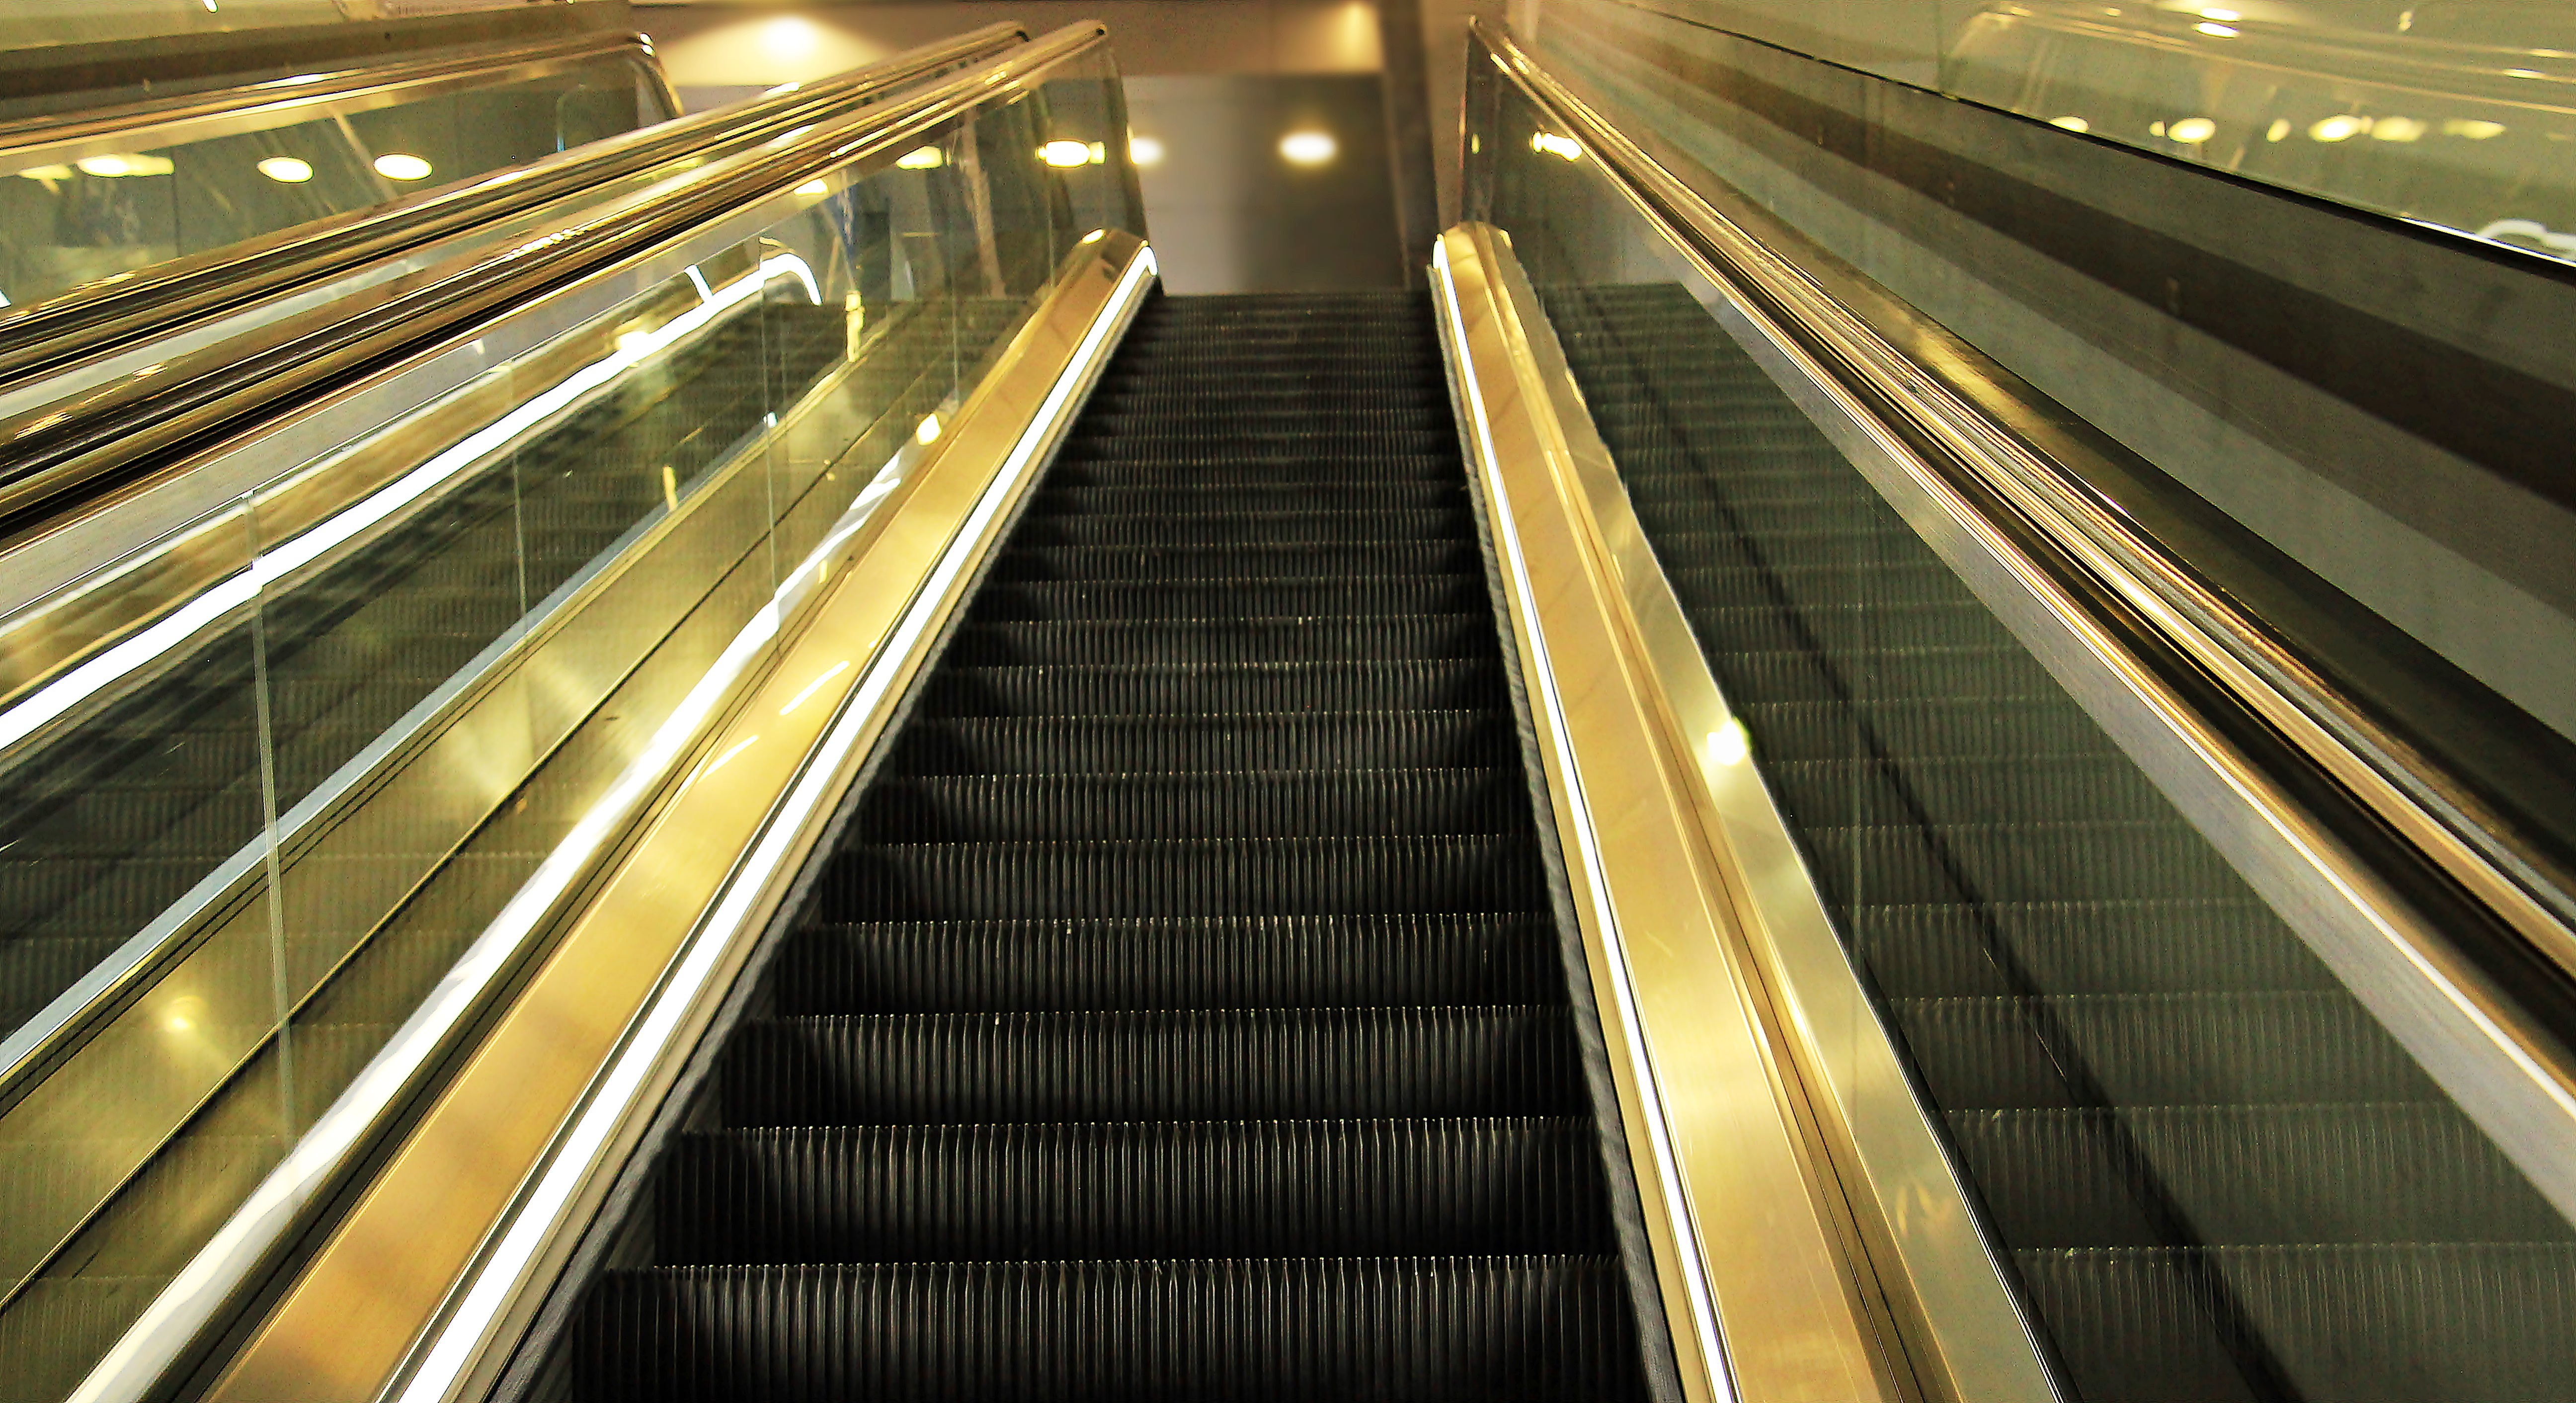
light, escalator, transport, movement, public transport, neon, metro station, symmetry, railway station, mirroring, upward, handrails, removal, means of transport, means of rail transport, rapid transit